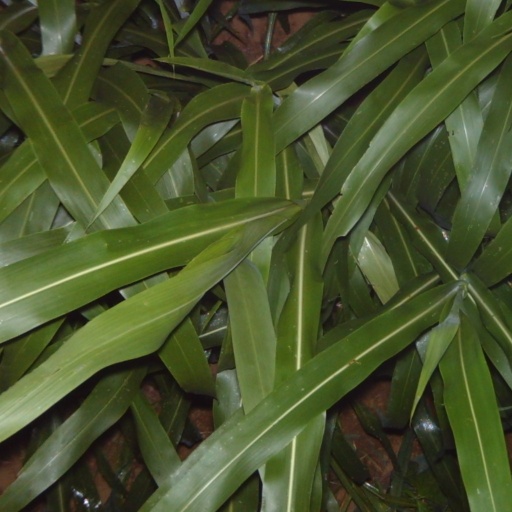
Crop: sorghum